Bingzhou

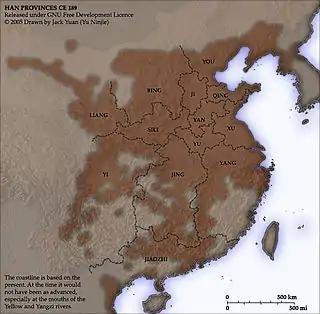
Map of Chinese provinces in the prelude of Three Kingdoms period(In the late Han dynasty period, 189 AD).

In 106 BC, during the Western Han dynasty (206 BC – 9 AD), Emperor Wu divided the Han Empire into thirteen administrative divisions, of which Bingzhou was one. Bingzhou covered most of present-day Shanxi and parts of Hebei and Inner Mongolia. During the Eastern Han dynasty (25–220) Bingzhou's capital was designated in Jinyang County (晉陽縣; present-day Jinyuan District, Taiyuan, Shanxi), and the regions under its jurisdiction included most of present-day Shanxi, northern Shaanxi and parts of Inner Mongolia. In 213 Bingzhou was absorbed into another administrative division, Jizhou (or Ji Province). Near the end of the Eastern Han dynasty, during a succession dispute among the heirs of the warlord Yuan Shao (d. 202), Bingzhou eventually came under the control of Yuan's rival, Cao Cao (155–220). Yuan Shao's nephew Gao Gan surrendered to Cao in 203, rebelled in 205, but was defeated and killed by Cao in 206, and Bing Province was definitively annexed. Cao Cao moved Xiongnu herdsmen into Bingzhou and the adjacent Ordos Desert. By the 280s approximately 400,000 Xiongnu lived there, who later founded the states of Han-Zhao (304–319) and Later Zhao (319–351).